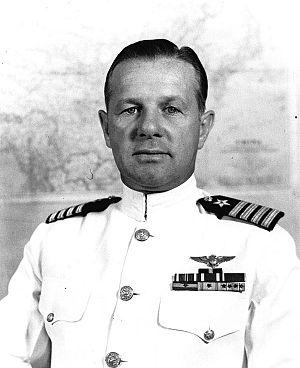
Clarence Wade McClusky, Jr., né le 1ᵉʳ juin 1902 à Buffalo et mort le 27 juin 1976 à Bethesda, est un aviateur de marine et contre-amiral américain.